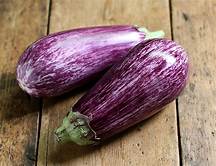
Label: eggplant